Sennheiser

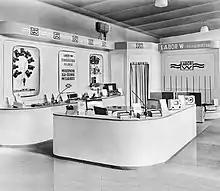
Labor W products at a radio show in 1950

The company was founded in 1945 shortly after the end of World War II by Fritz Sennheiser and seven fellow University of Hannover engineers. Originally named Laboratorium Wennebostel (shortened as "Labor W"), named after the village of Wennebostel in the municipality of Wedemark, where it had been relocated during the war, the company's first product was a voltmeter.